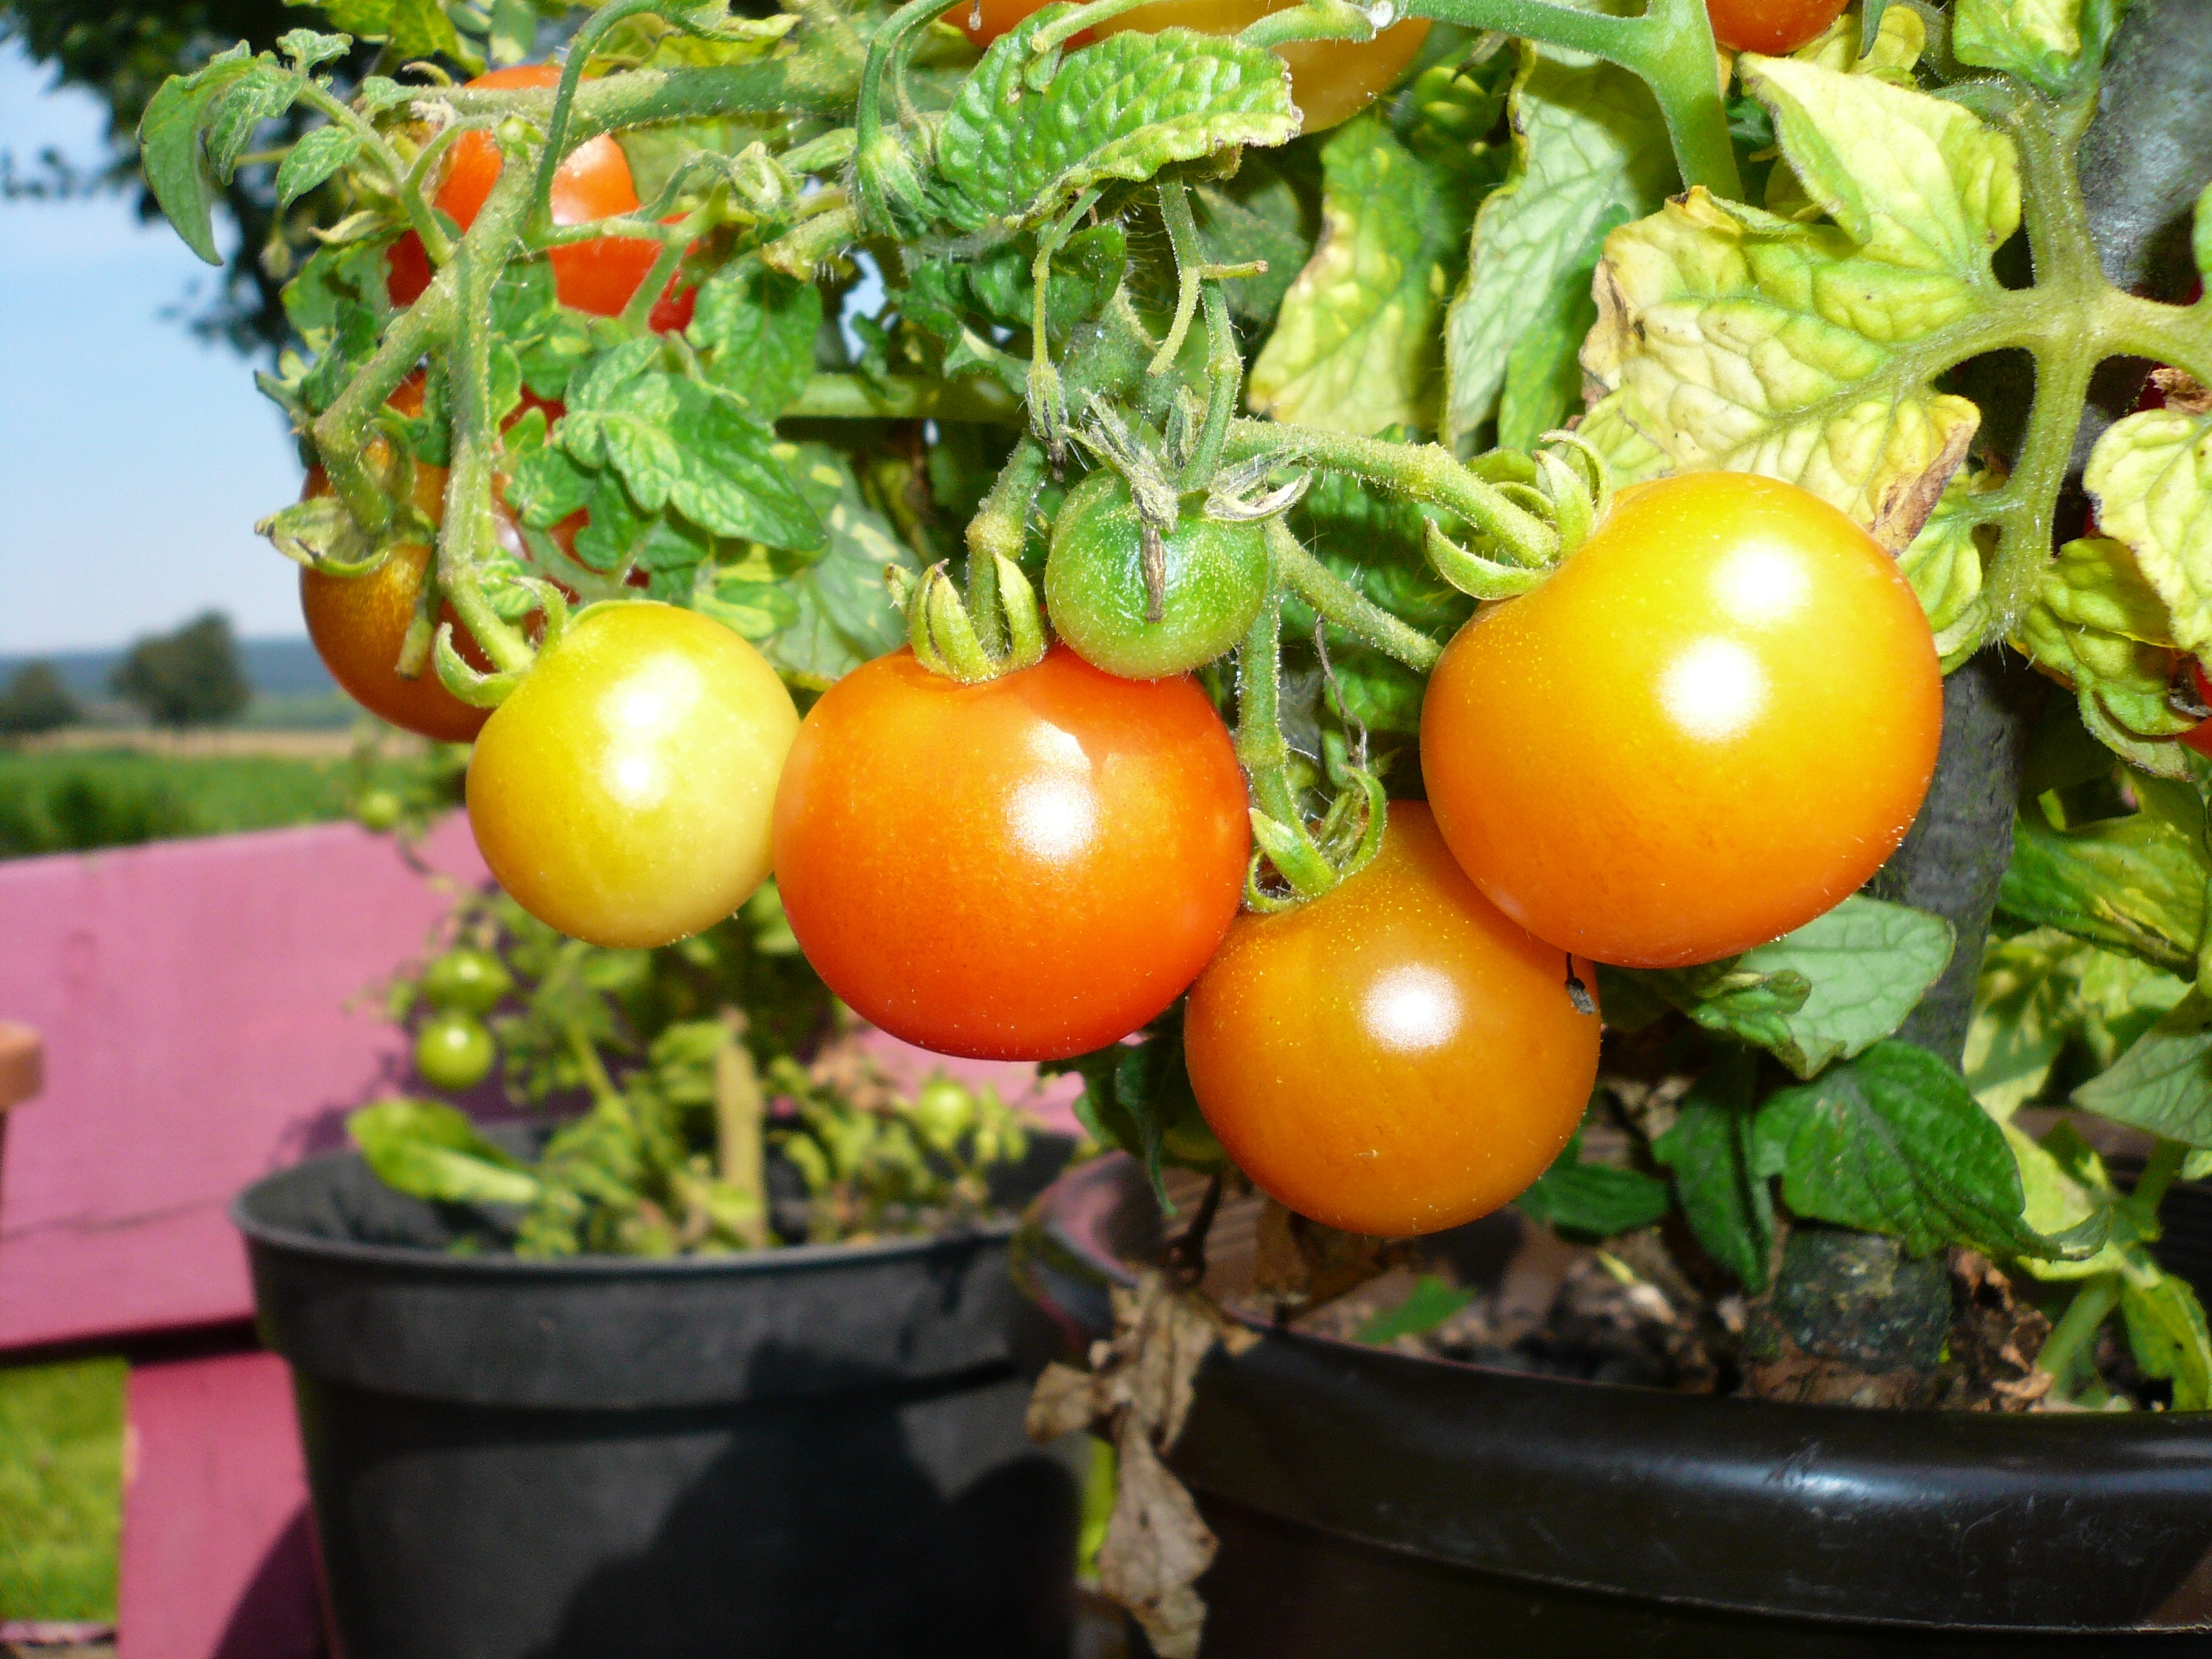
plant, fruit, flower, pot, food, green, red, produce, vegetable, macro, garden, healthy, tomato, vegetables, tomatoes, vegetarian, vitamins, frisch, citrus, flowering plant, land plant, potato and tomato genus